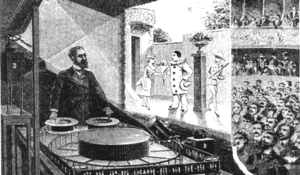
Le terme précinéma désigne les procédés inventés au cours du XIXᵉ siècle, pour reconstituer le mouvement à partir de dessins ou de photographies, disposés sur un support circulaire revenant cycliquement à son point de départ. Les procédés du précinéma sont antérieurs à une invention capitale qui va délivrer le spectacle présenté de sa répétition cyclique : le film souple, mis au point en 1887 par l'Américain John Carbutt, constitué de nitrate de cellulose, que l'industriel George Eastman met sur le marché en 1888, débité en rouleaux de 70 mm de large, enduits ou non de substance photosensible. Si les procédés antérieurs n'ont pas été pour autant abandonnés à cette époque car ils avaient un marché spécifique, 1888 semble la date clé qui sépare le précinéma du cinéma. Les bandes dessinées ou les alignements de photographies du précinéma présentaient une saynète qui durait une à deux secondes au maximum. Grâce au film souple, les spectacles représentés peuvent durer une dizaine de secondes, voire quelques dizaines de secondes, et, très rapidement, permettront de présenter des films de plusieurs dizaines de minutes.